Nicholas Winton

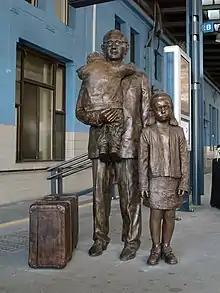
Statue at Prague main railway station, by Flor Kent, unveiled on 1September 2009

A statue of Winton stands on Platform 1 of the Praha hlavní nádraží railway station. Created by Flor Kent, it was unveiled on 1 September 2009 as part of a larger commemoration of the 70th anniversary of the last "Kindertransport" train (see also "Winton train", below).